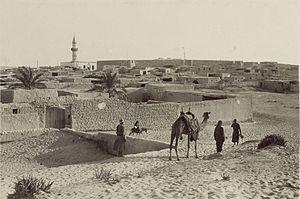
La bataille de Romani, livrée du 3 au 5 août 1916 pendant la Première Guerre mondiale, oppose les forces de l'Empire britannique à celles de l'Empire ottoman, soutenu par l'Allemagne et l'Autriche-Hongrie, dans la péninsule du Sinaï. Elle se conclut par une victoire britannique.